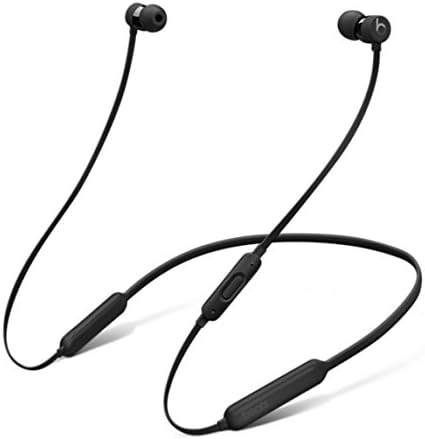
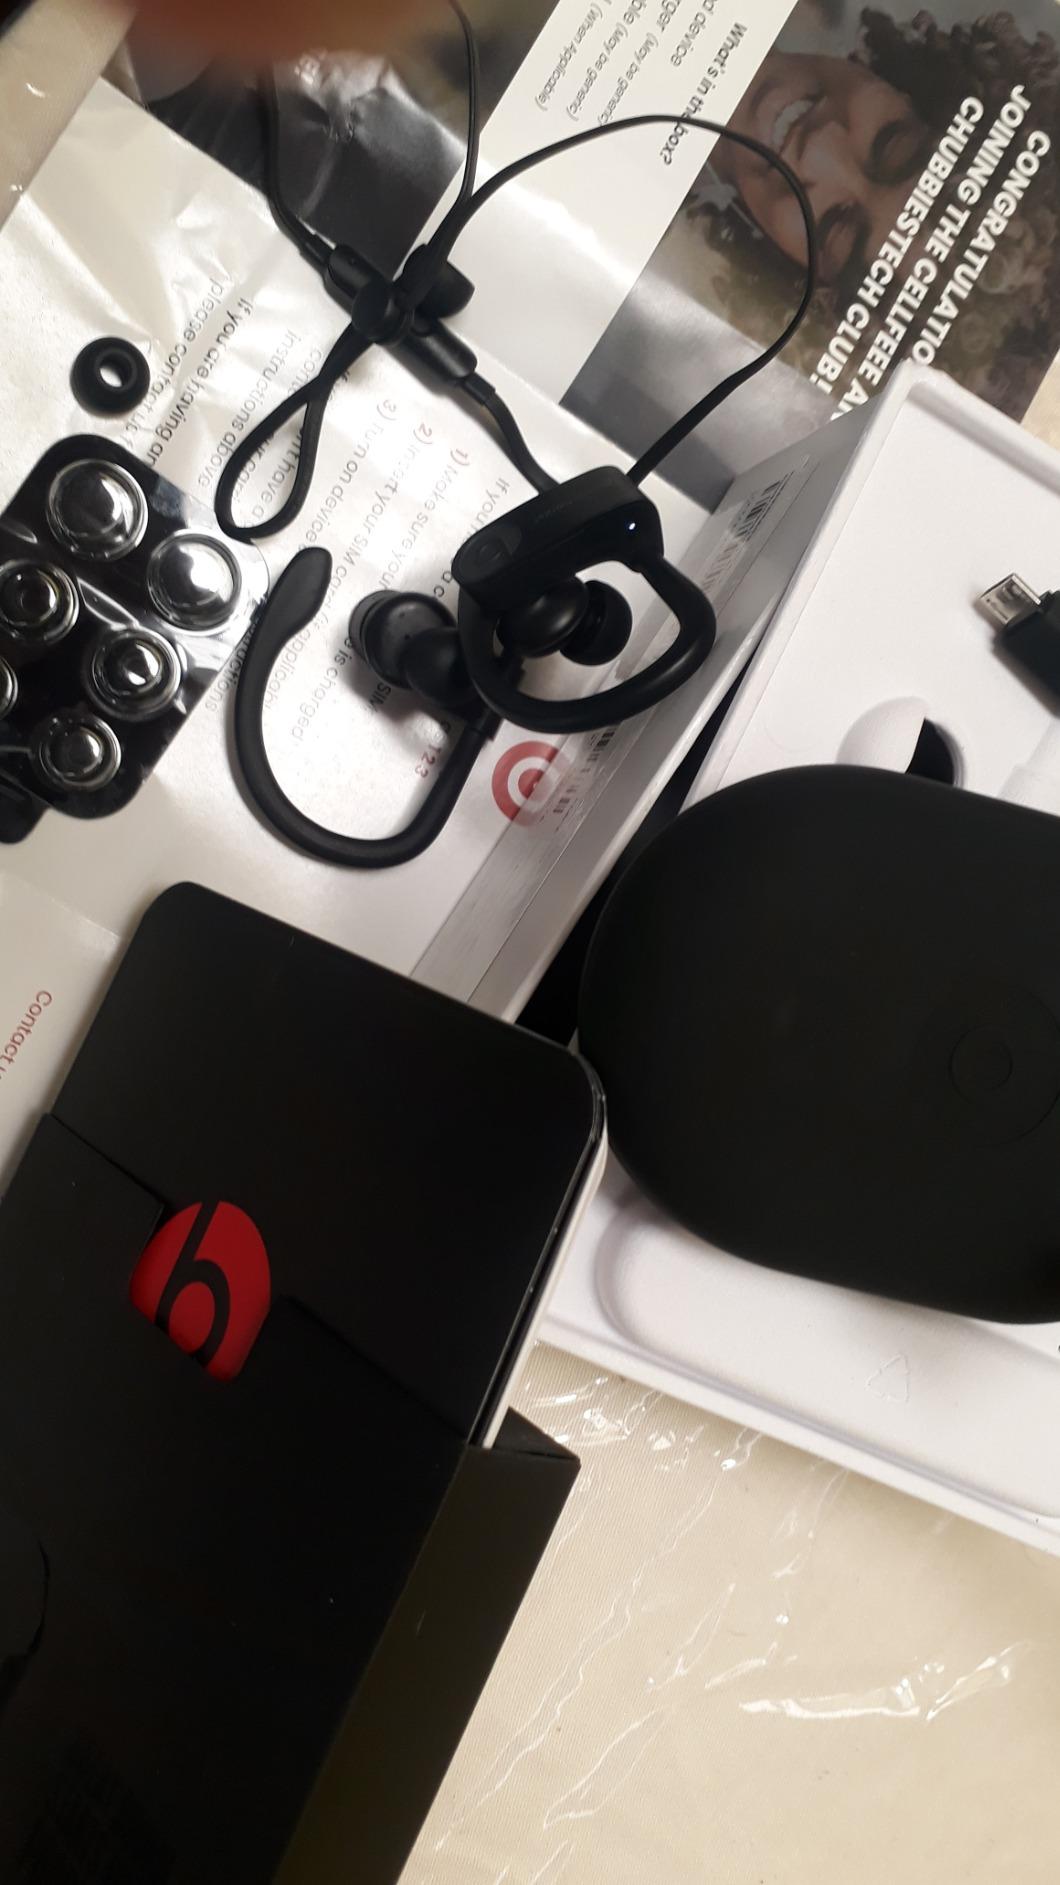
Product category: headphones
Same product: no